René Charles de Maupeou

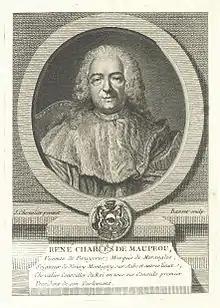
René Charles de Maupeou

René Charles de Maupeou (11 June 1688 – 4 April 1775) was a French politician, and chancellor of France during King Louis XV reign.